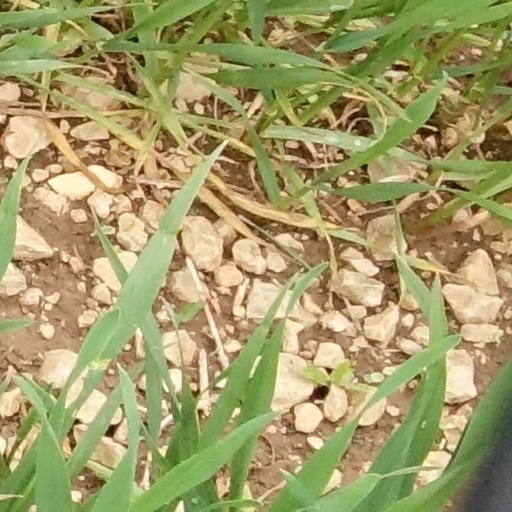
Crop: wheat